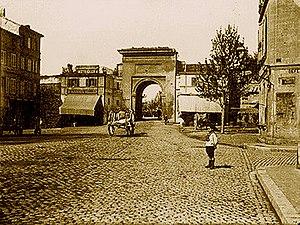
Place Crillon et porte de l'Oulle, photo prise avant 1900 date de la destruction de la porte construite par Jean-Baptiste Péru en 1786
Les Places d'Avignon Centre, désignent une quarantaine de places créées à l’intérieur des remparts, dans le centre historique de la ville, au fur et à mesure du déblaiement des ruines de l’antique Avenio puis de la cité médiévale au temps des papes. Tout au long du Moyen Âge, places et carrefours étaient forts réduits. Ni le palais des papes, ni les églises n'étaient précédés de places. Les seuls espaces libres étaient les cimetières où se tenaient réunions publiques, foires et marchés et où se déroulaient maintes réjouissances dont les mystères et les soties.